Tala Athmane

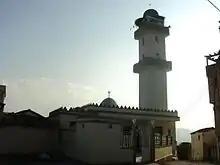
The mosque of Tala Athmane

On August 31, 2008, the money collection in the mosques of tizi ouzou gained more than 1.550.000 DZD by the religious association of the mosque named "thagmat" (Brotherhood)